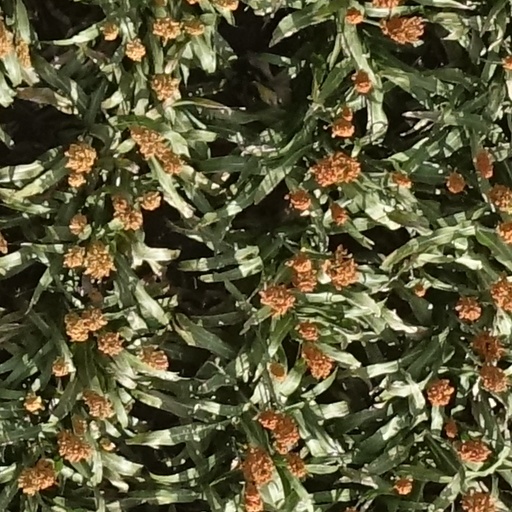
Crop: sorghum